Battle of Mine Creek

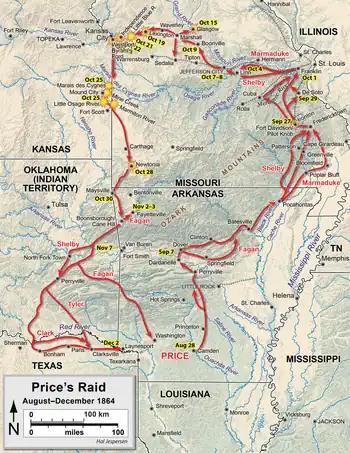
Map of Price's Raid

During the American Civil War, in the fall of 1864, Major General Sterling Price led an expedition into Missouri hoping to capture that state for the Confederacy and affect the 1864 United States Presidential Election. Price formed an army consisting of three divisions (commanded by Major General James F. Fagan and Brigadier Generals John S. Marmaduke and Joseph O. Shelby) and left Arkansas for Missouri in September. On September 26, Price's army found and assaulted a Union force near Pilot Knob. Price's army was repulsed in the ensuing Battle of Fort Davidson, although the Union garrison retreated after the battle. The Confederates then moved north towards the Missouri River and captured a small Union force at the Battle of Glasgow on October 15 and began moving towards Kansas City.